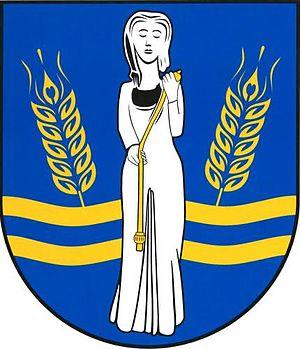
Mokošín est une commune du district et de la région de Pardubice, en République tchèque. Sa population s'élevait à 175 habitants en 2017.